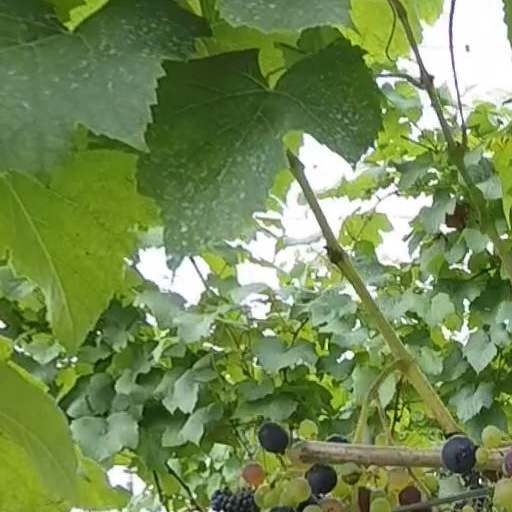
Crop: grape